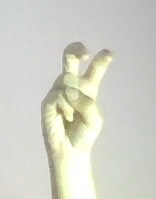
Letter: toot